Plant arithmetic

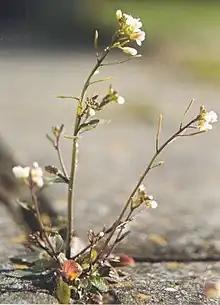
"Arabidopsis thaliana"

"Arabidopsis thaliana" in effect performs division to control starch use at night.